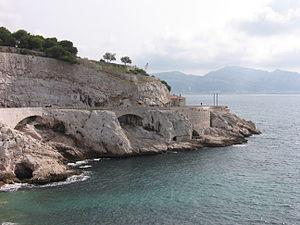
La corniche Kennedy ou corniche du Président-John-Fitzgerald-Kennedy est un boulevard de bord de mer de Marseille et une route touristique qui longe la mer Méditerranée sur environ 3,7 km, de la plage Les Catalans aux plages du Prado. Site classé depuis 1924, elle est baptisée en 1963 en hommage au président des États-Unis John Fitzgerald Kennedy, l'année de son assassinat.